August Bungert

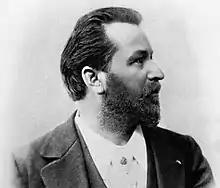
August Bungert

Friedrich August Bungert (14 March 1845 – 26 October 1915) was a German opera composer and poet.